National Museum Institute of the History of Art, Conservation and Museology

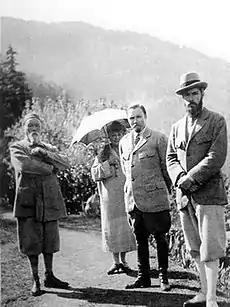

NMIHACM undertakes various projects with regard to heritage conservation across the country; some of them are: